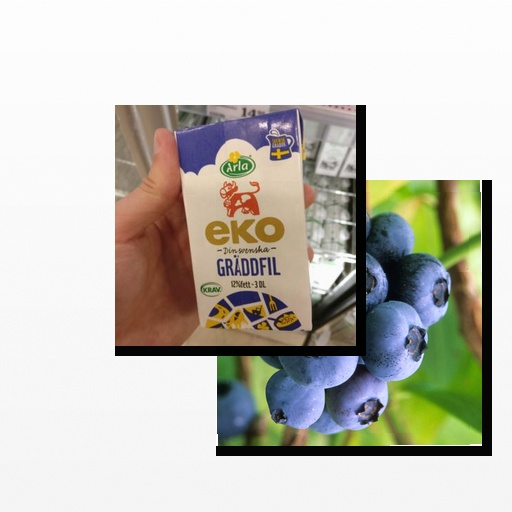
Food items: sour_cream, blueberry